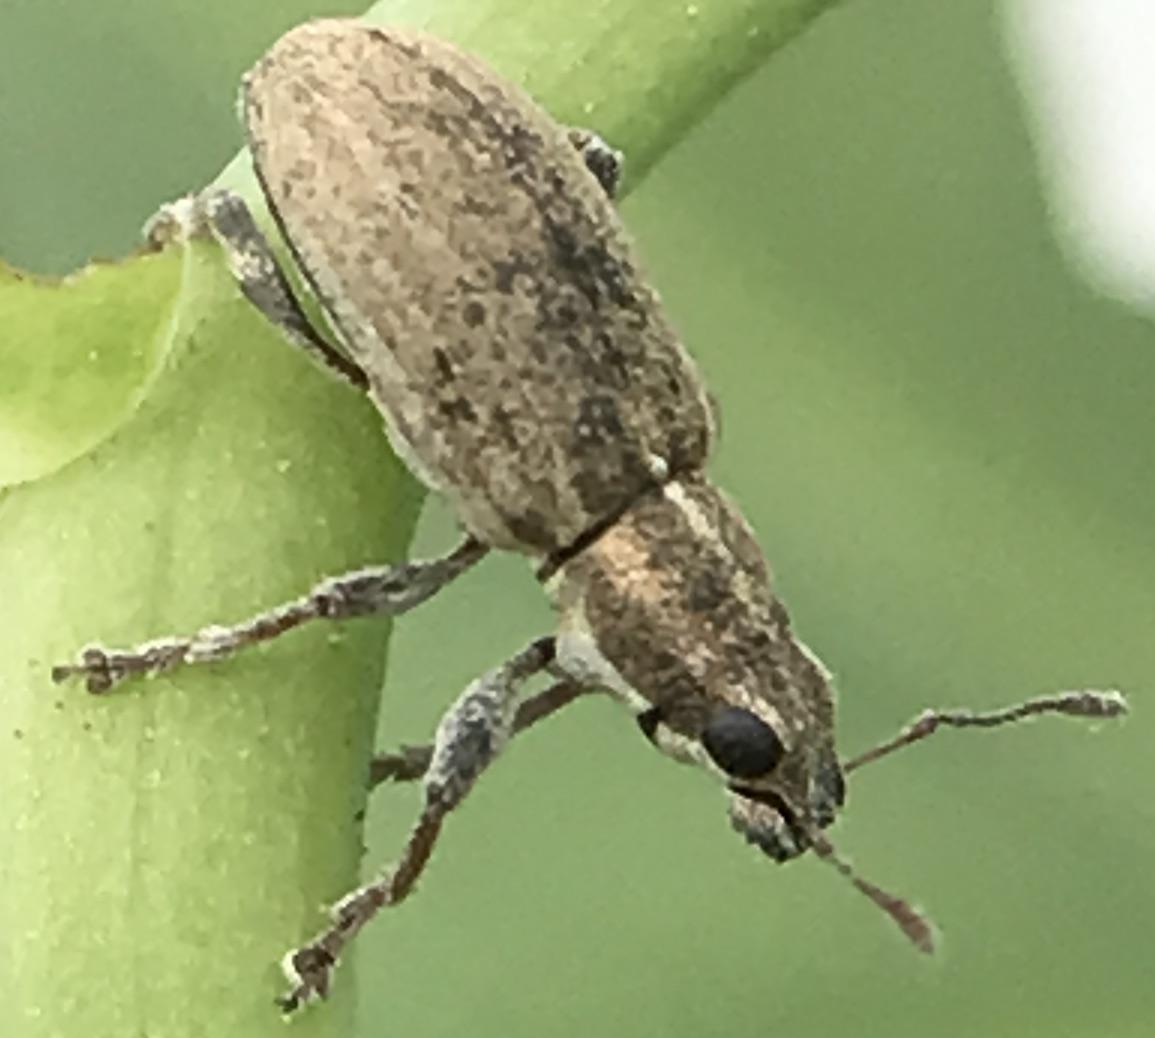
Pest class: pea_leaf_weevil